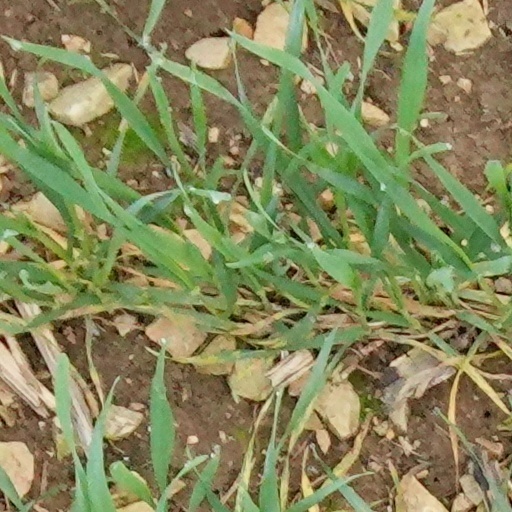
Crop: wheat